Zaporozhian Cossacks

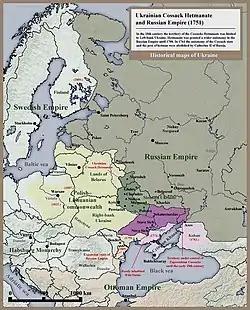
Historical map of Ukrainian Cossack Hetmanate and territory of Zaporozhian Cossacks under the rule of the Russian Empire (1751).

The waning loyalty of the Cossacks and the szlachta's arrogance towards them resulted in several Cossack uprisings against the Polish–Lithuanian Commonwealth in the early 17th century. Finally, the King's adamant refusal to bow to the Cossacks' demand to expand the Cossack Registry was the last straw that prompted the largest and most successful of these: the Khmelnytsky Uprising, which started in 1648. The uprising became one of a series of catastrophic events known as the Deluge, which greatly weakened the Polish–Lithuanian Commonwealth and set the stage for its disintegration one hundred years later. Even though Poland probably had the best cavalry in Europe, their infantry was weak. Since Poland recruited most of its infantry from Ukraine, once this became free from Polish rule, the army of the Commonwealth suffered greatly.